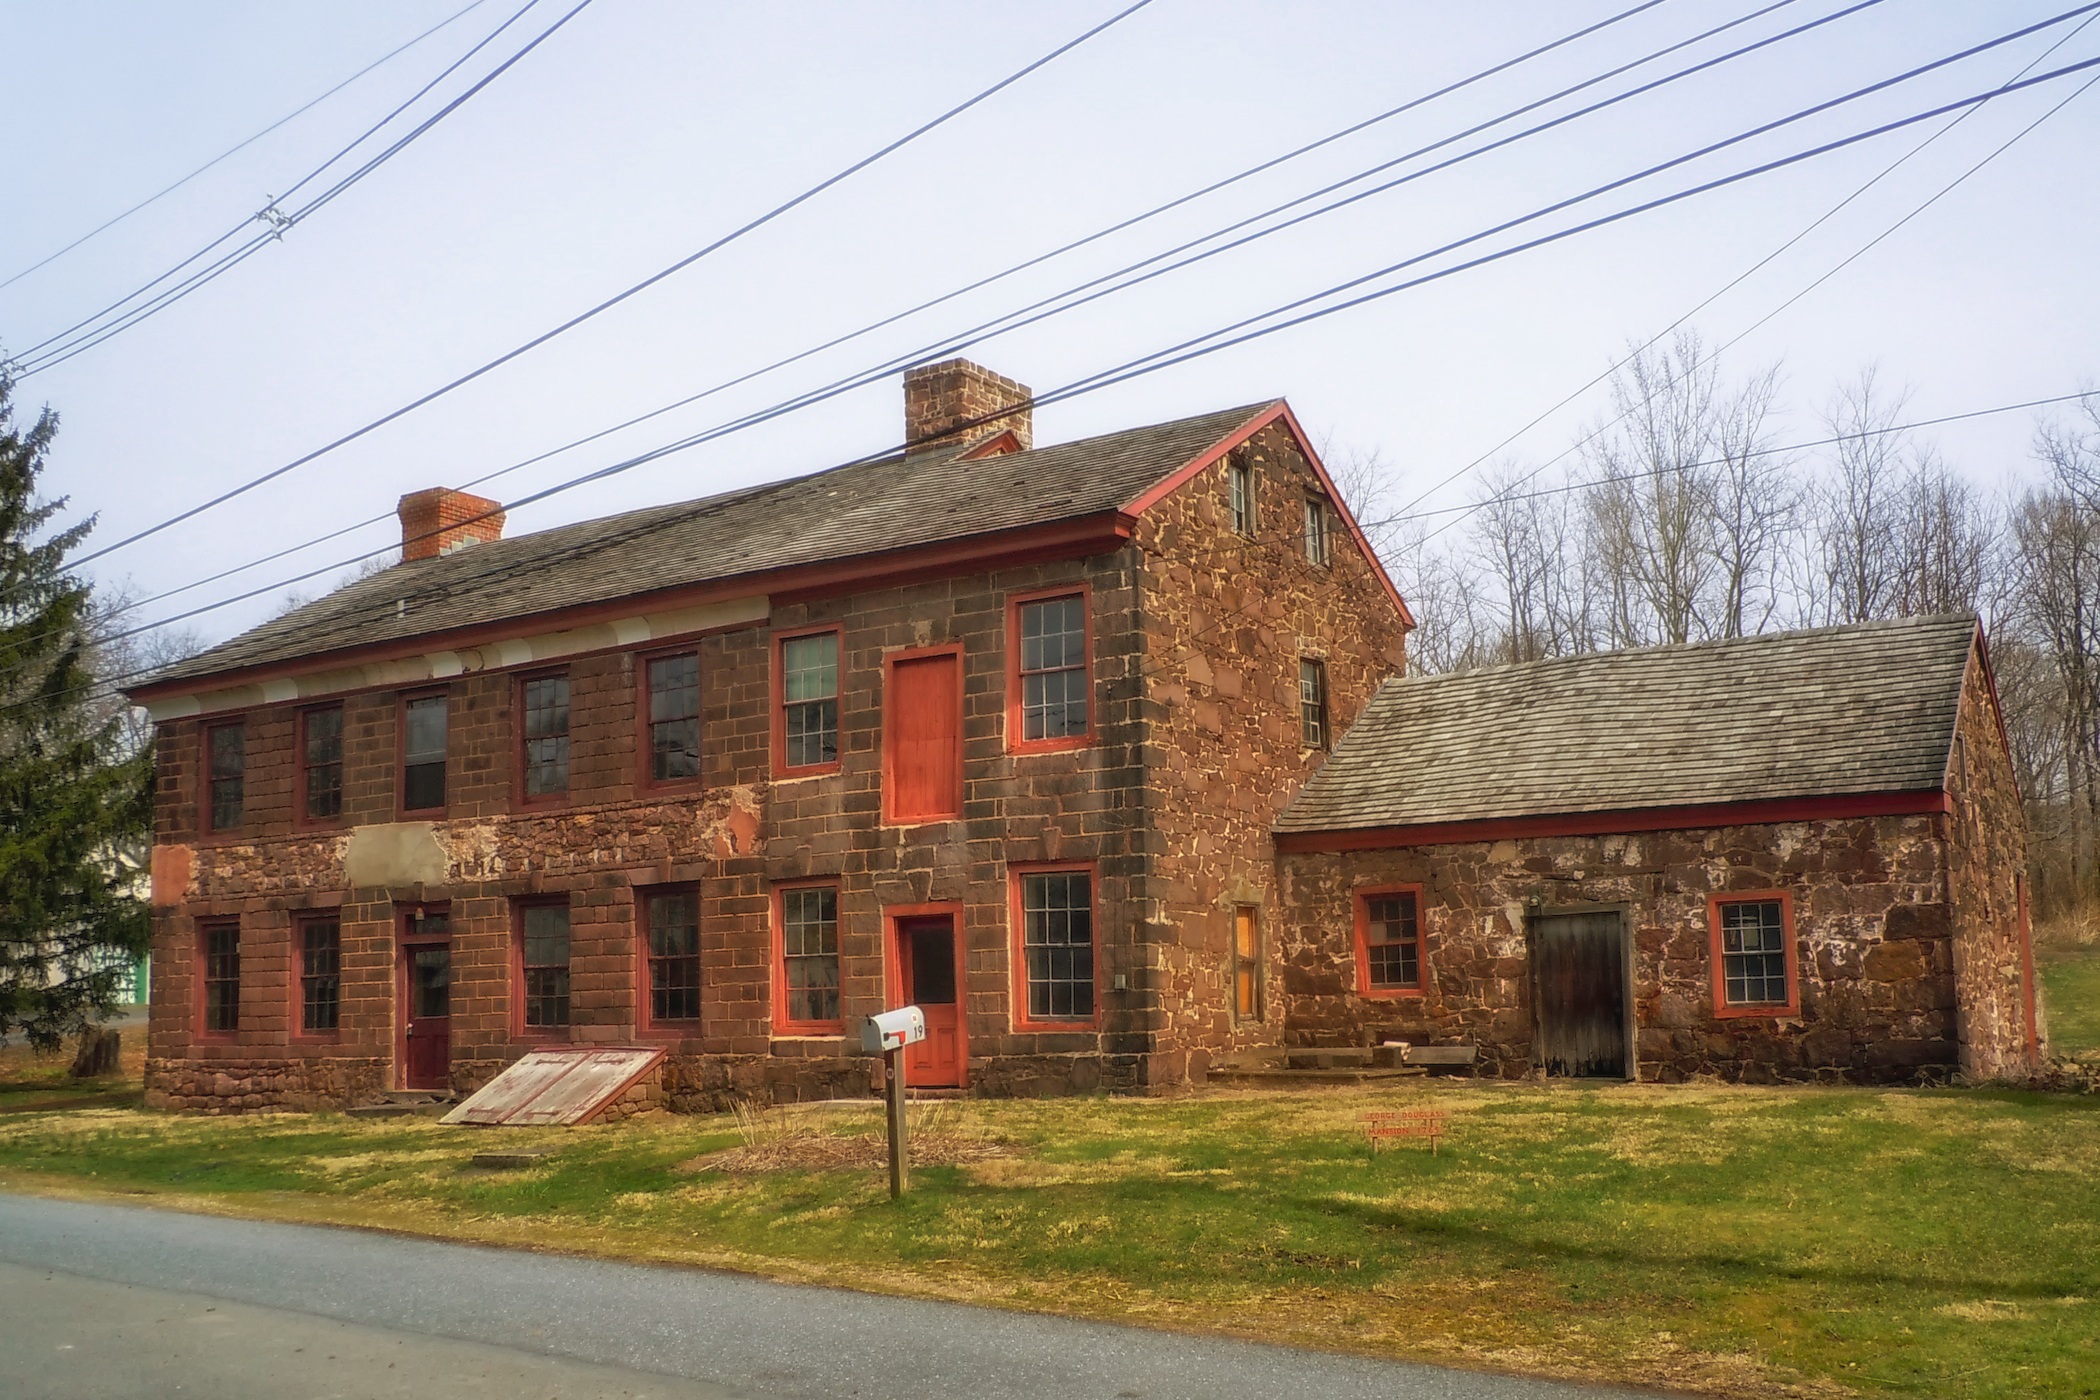
nature, architecture, house, town, building, home, suburb, rural, landmark, facade, abandoned, property, historic, old building, outside, pennsylvania, historical, estate, neighbourhood, real estate, rural area, residential area